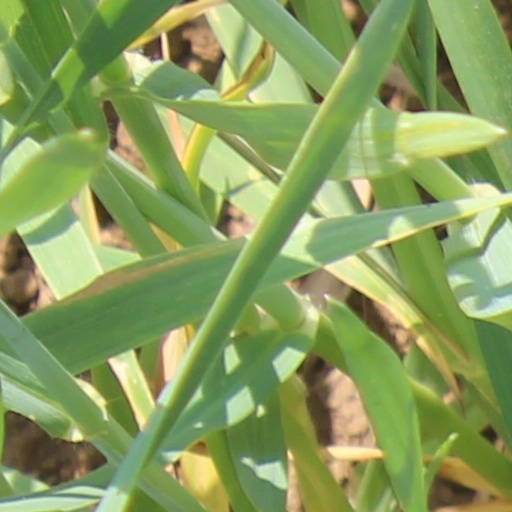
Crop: wheat